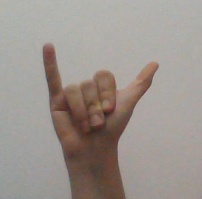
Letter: ya